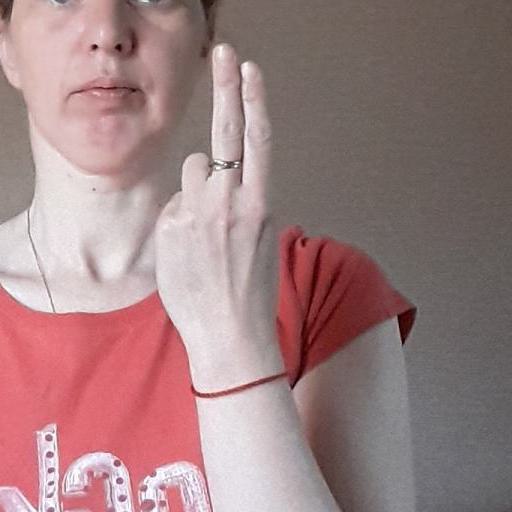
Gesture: two_up_inverted